Pawnee Agency and Boarding School Historic District

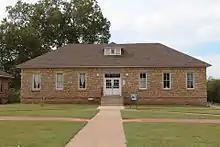
1913 Schoolhouse. Now a dining hall and kitchen used to serve meals to senior citizens. Photo taken October 13, 2014

This building was originally constructed in 1909 as a storage area. It is flat-roofed, one story high and contains a single room. The 2000 NRHP application states that a 1916 photograph showed a frame lean-to addition, which was removed sometime afterward. The building is constructed of quarry- faced, irregularly-coursed, rubble masonry, and has a gabled roof facing the front. A door centered on the front side is aligned with a door on the back side. The gable ends are shingled, and it has a front-facing louvered vent. The building was converted to serve as the laundry in 1922, but is now unoccupied. The 2000 NRHP application calls its condition..."the poorest of the buildings of the district." The roof sheathing is partially missing, exposing the rafters to the elements. However, the structure retains its original form, as well as some of the roof sheathing. McClure's thesis stated that the tribe had discussed demolishing the building instead of renovating it.